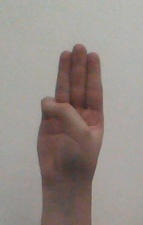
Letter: thaa